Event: Nepal Earthquake
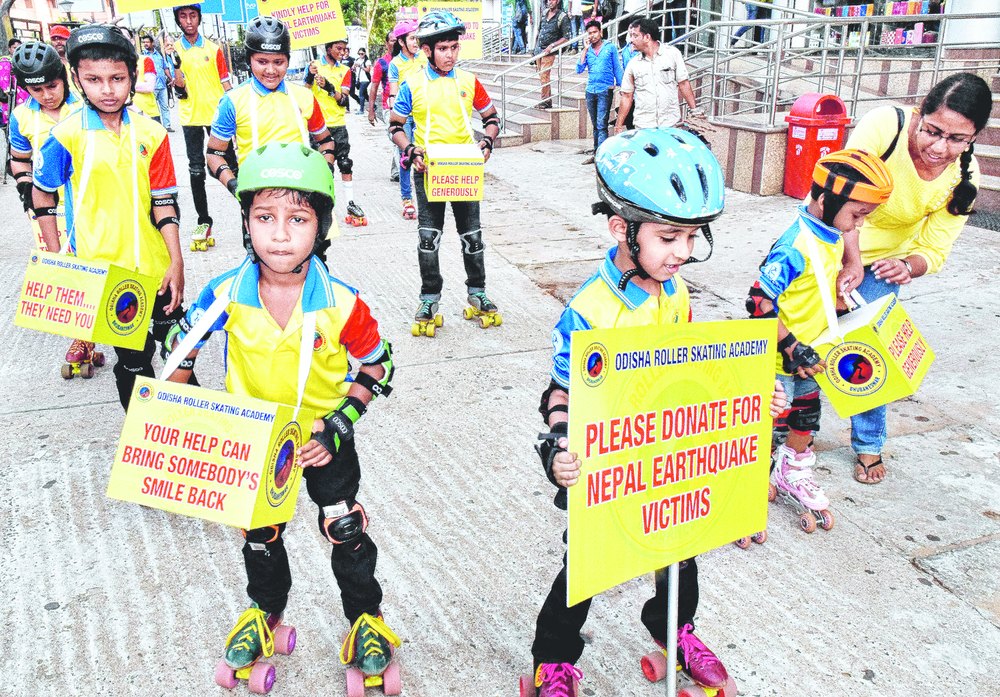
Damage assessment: no_damage